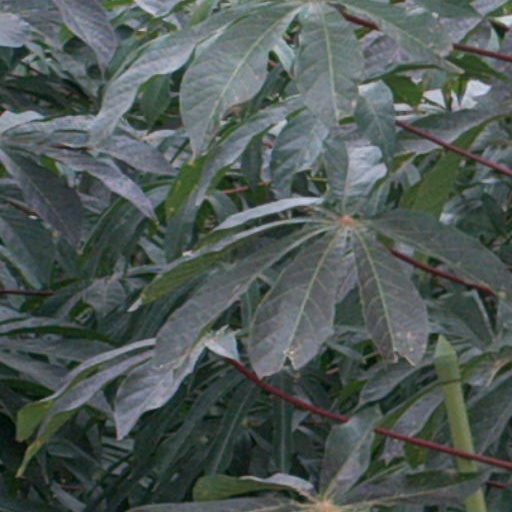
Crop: cassava